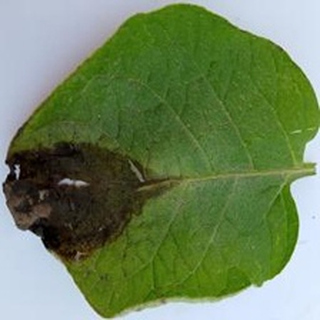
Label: potato_late_blight